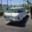
Label: automobile